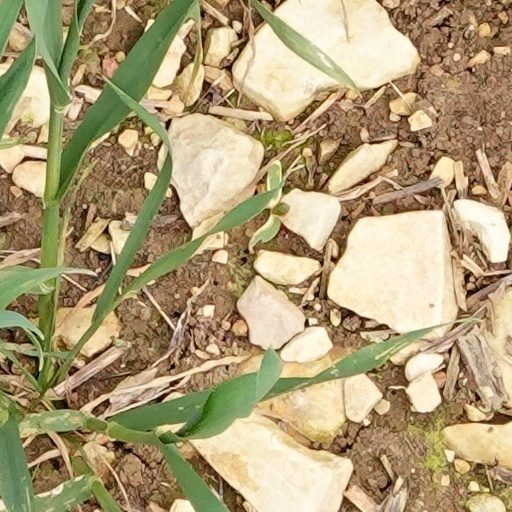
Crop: wheat